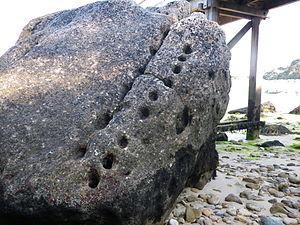
Pierre a cupules située au pied de l'embarcadère de la plage des dames a Noirmoutier.
L’île de Noirmoutier est une île française du golfe de Gascogne située dans le département de la Vendée. Elle est reliée au continent par une chaussée submersible appelée le passage du Gois et, depuis 1971, par un pont. Elle est constituée de quatre communes regroupées en une communauté de communes de l'Île-de-Noirmoutier. Sa longueur est d'approximativement 18 km, sa largeur varie de 500 mètres à 12 km et sa superficie est de 49 km².